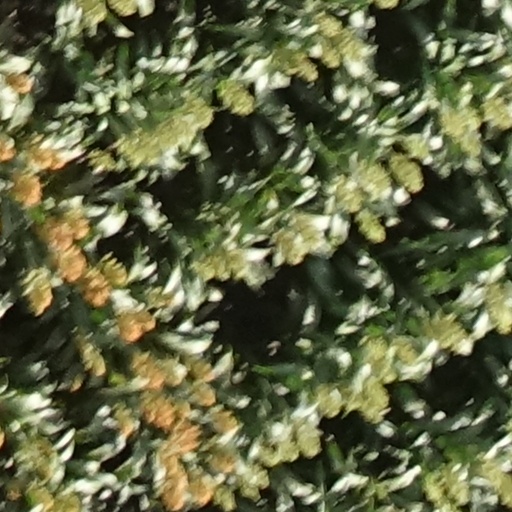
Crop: sorghum